No Peace Under the Olive Tree

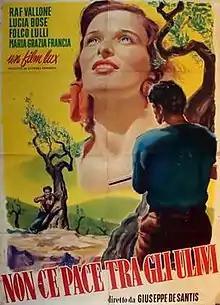

No Peace Under the Olive Tree is a 1950 Italian neorealist drama film directed by Giuseppe De Santis and starring Raf Vallone, Lucia Bosé and Folco Lulli. It was the director's follow-up to "Bitter Rice" (1949) which also starred Vallone. It was originally planned to partner him with Silvana Mangano again, but due to her pregnancy she was replaced by Lucia Bosé. Despite the commercial success of "Bitter Rice", the Communist De Santis had been stung by left-wing criticism due to American cultural elements included the film which he purposefully excluded from the follow-up. He also included characters who were less ambiguous and concluded with a happy ending, similar to those of Socialist realism.